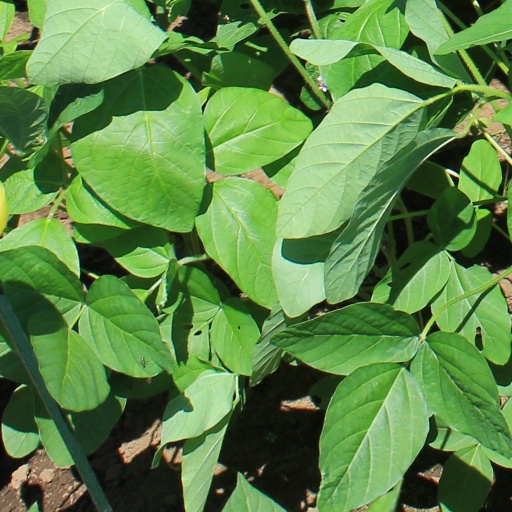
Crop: soybean